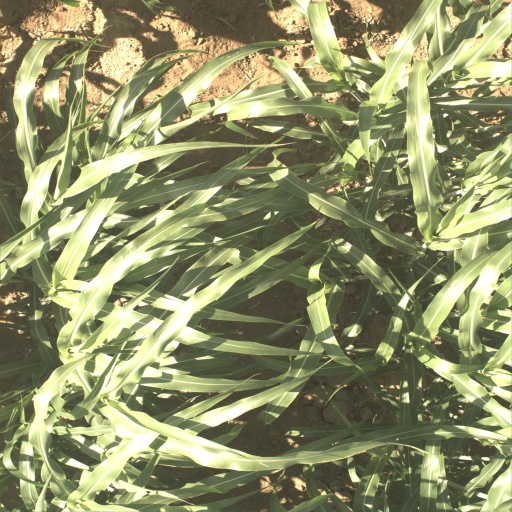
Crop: sorghum